Collins–Marston House

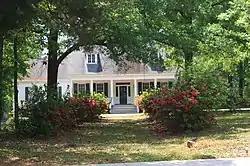
Collins–Marston House in 2010

The Collins–Marston House is a historic house located at 4703 Old Shell Road in Mobile, Alabama.